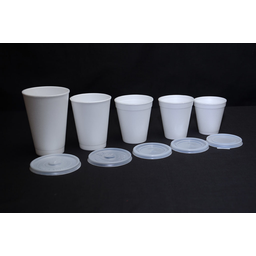
Label: paper